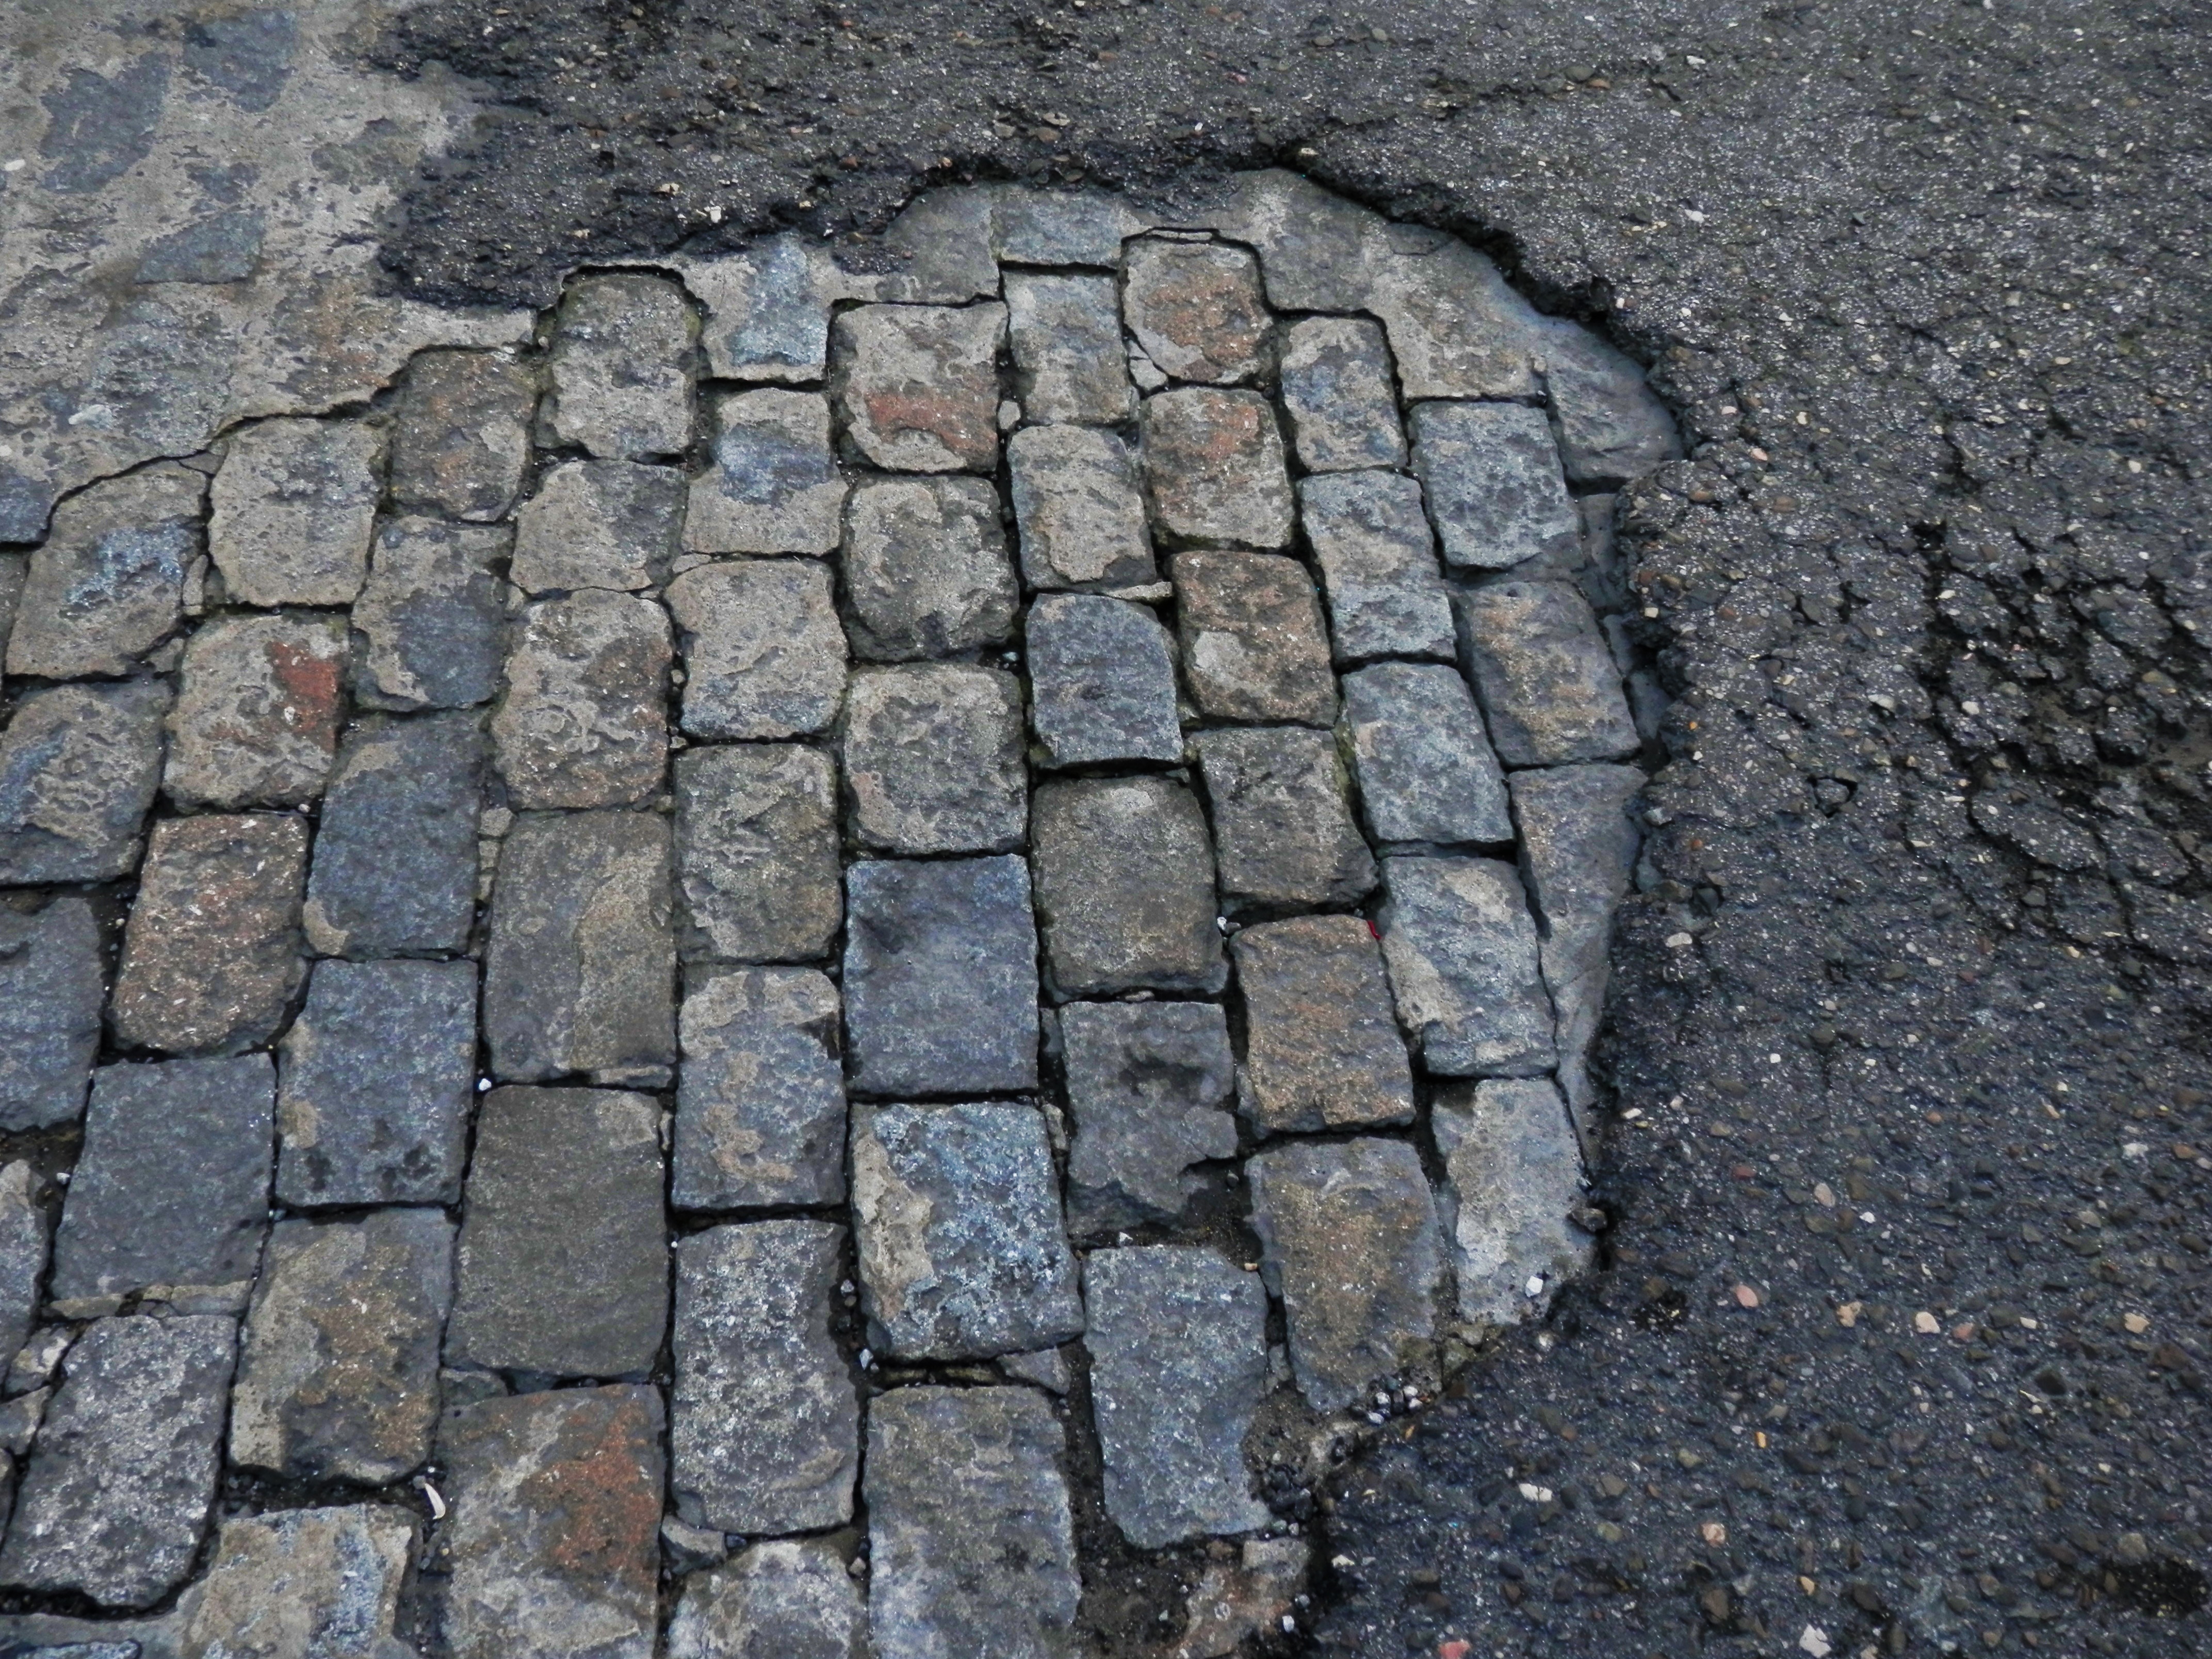
rock, sidewalk, floor, cobblestone, wall, asphalt, walkway, soil, stone wall, brick, lane, material, rubble, empedrado, flooring, tar, road surface